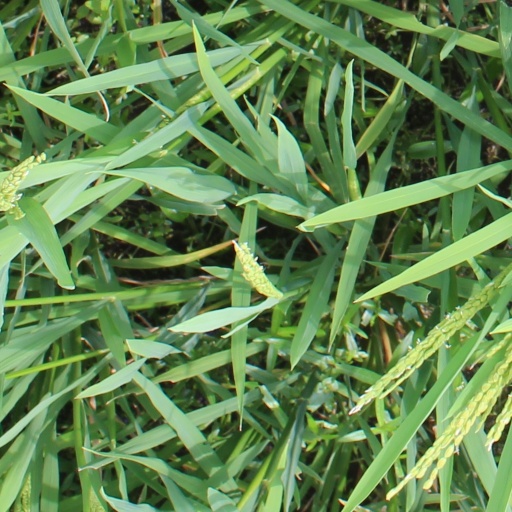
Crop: rice